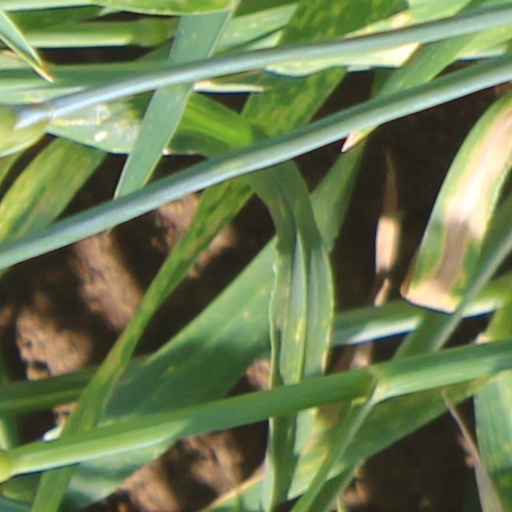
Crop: wheat